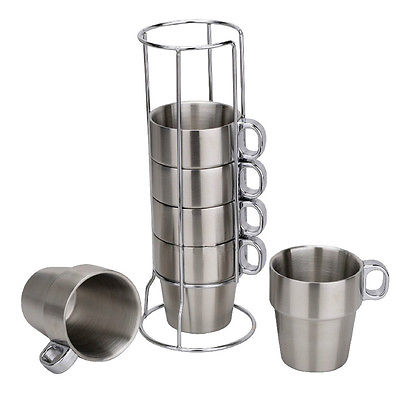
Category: mug